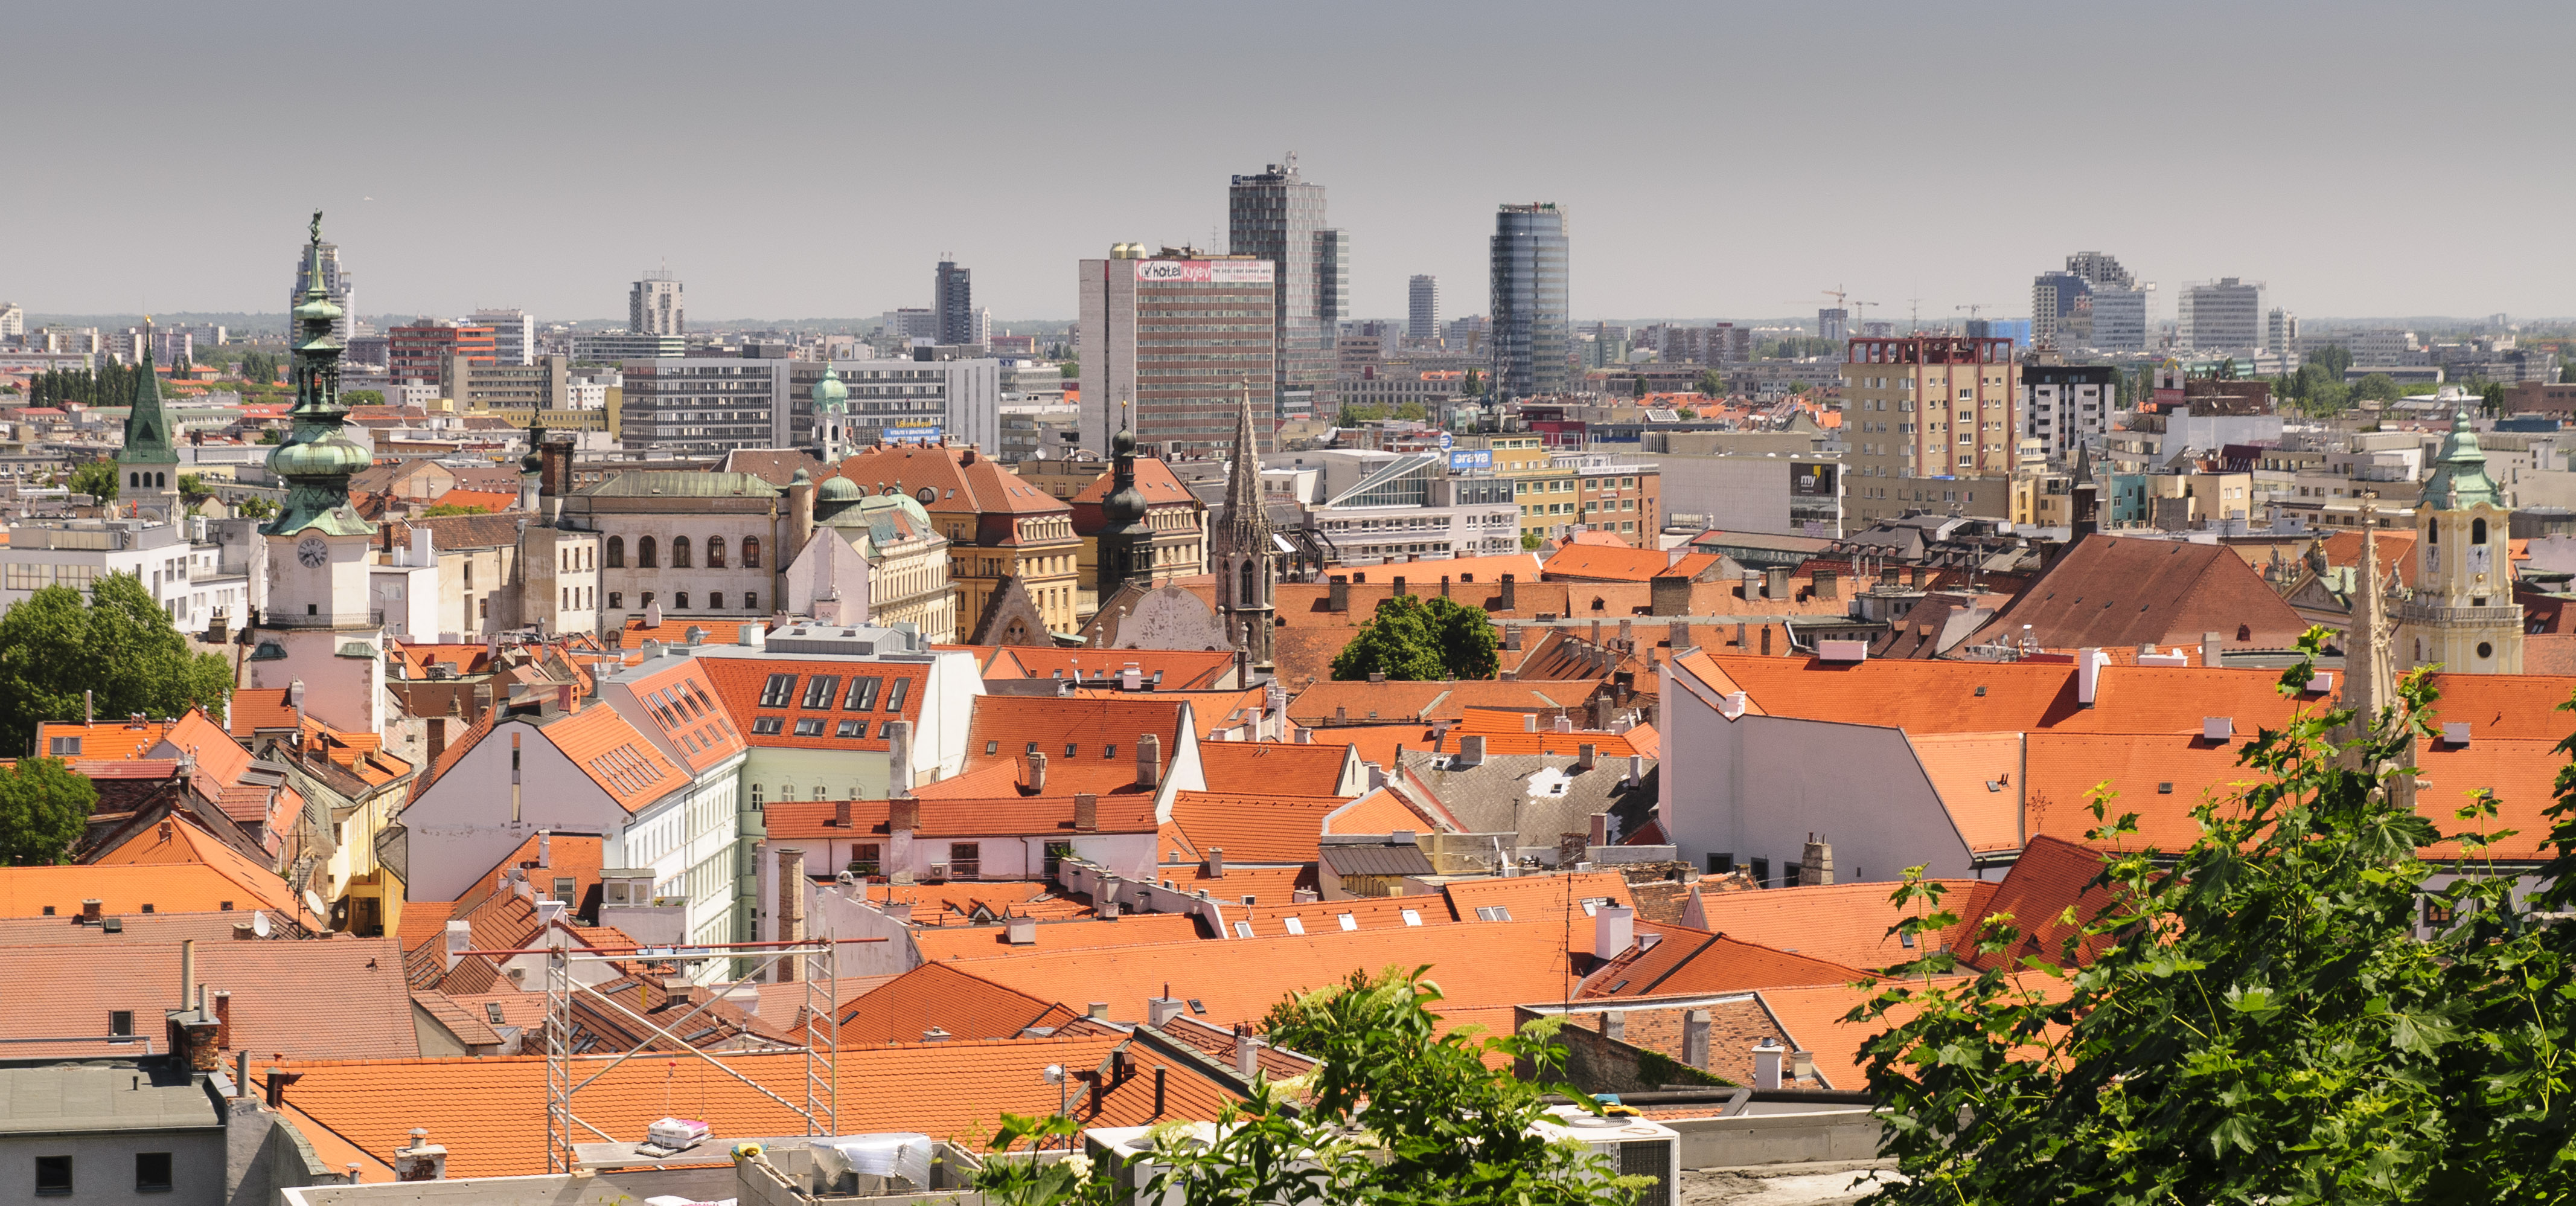
skyline, town, city, skyscraper, cityscape, panorama, downtown, suburb, nikon, tower block, metropolis, d300, bratislava, neighbourhood, bird's eye view, aerial photography, urban area, residential area, geographical feature, human settlement, metropolitan area